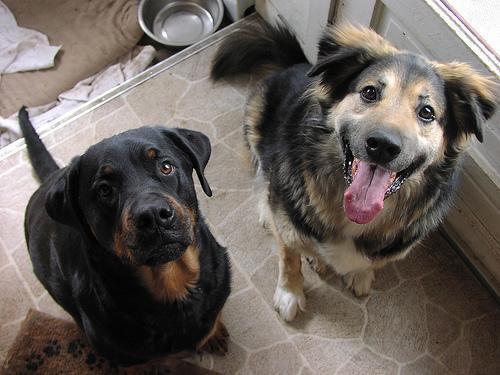
Rottweiler